Answer in natural language. Considering the relative positions, is HousePlant (marked A) to the left or right of walnut wood open shelving unit (marked C)? Choose between the following options: left or right
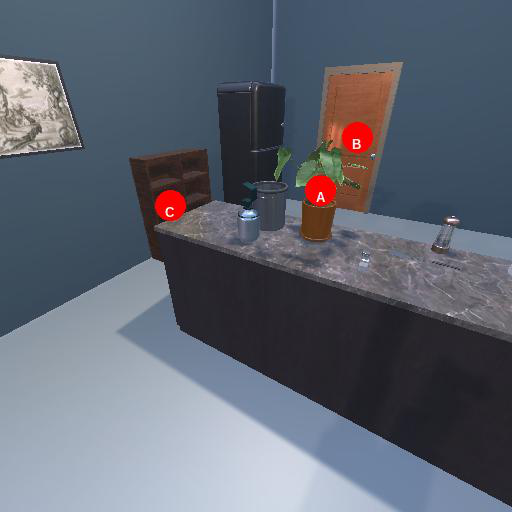
<answer>right</answer>